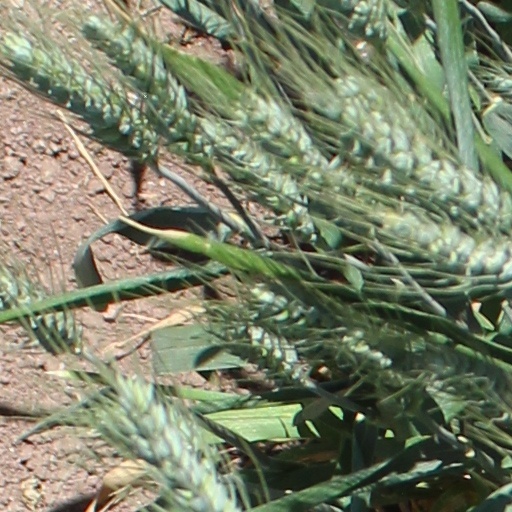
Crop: wheat